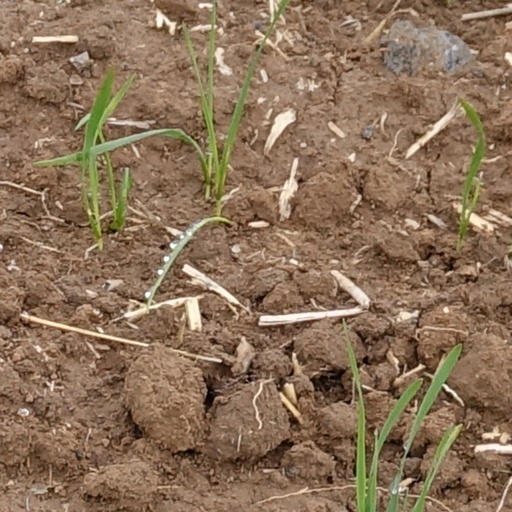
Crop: wheat